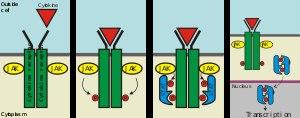
Le transducteur de signal et activateur de transcription 5 STAT5 fait référence à deux protéines hautement apparentées, STAT5A et STAT5B, qui font partie de la famille de 7 protéines STAT. Bien que STAT5A et STAT5B soient codées par des gènes distincts, les protéines sont identiques à 90% au niveau des acides aminés. Les protéines STAT5 sont impliquées dans la signalisation cytosolique et dans la médiation de l'expression de gènes spécifiques. Il a été démontré que l’activité aberrante de STAT5 était étroitement liée à un large éventail de cancers chez l’homme et la réduction de cette activité aberrante est un domaine de recherche active en chimie médicale.